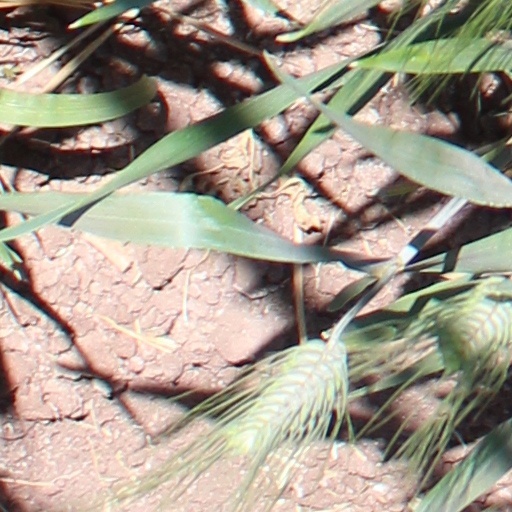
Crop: wheat